National Monument at Vítkov

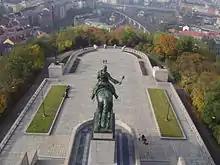
View from the Monument

Vítkov has played a role in several important events in Czech history. The first written mention of Vítkov is from the 14th century, during the reign of Charles IV, who had vineyards planted on the hills around Prague. The vineyards stretched from the foot of Vítkov through Vinohrady to Karlov. As well as grapes, Vítkov hill was also used for the cultivation of hops.